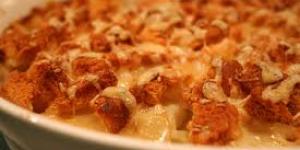
cazuela de papas y queso